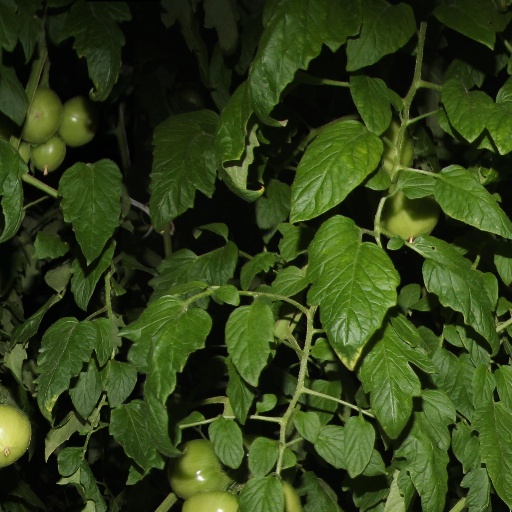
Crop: tomato